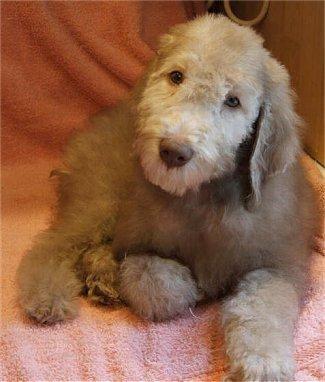
Bedlington_terrier